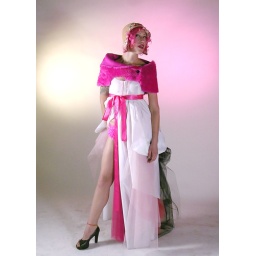
dress by Super Sugar Ray Ray and hat by Megan Fenske